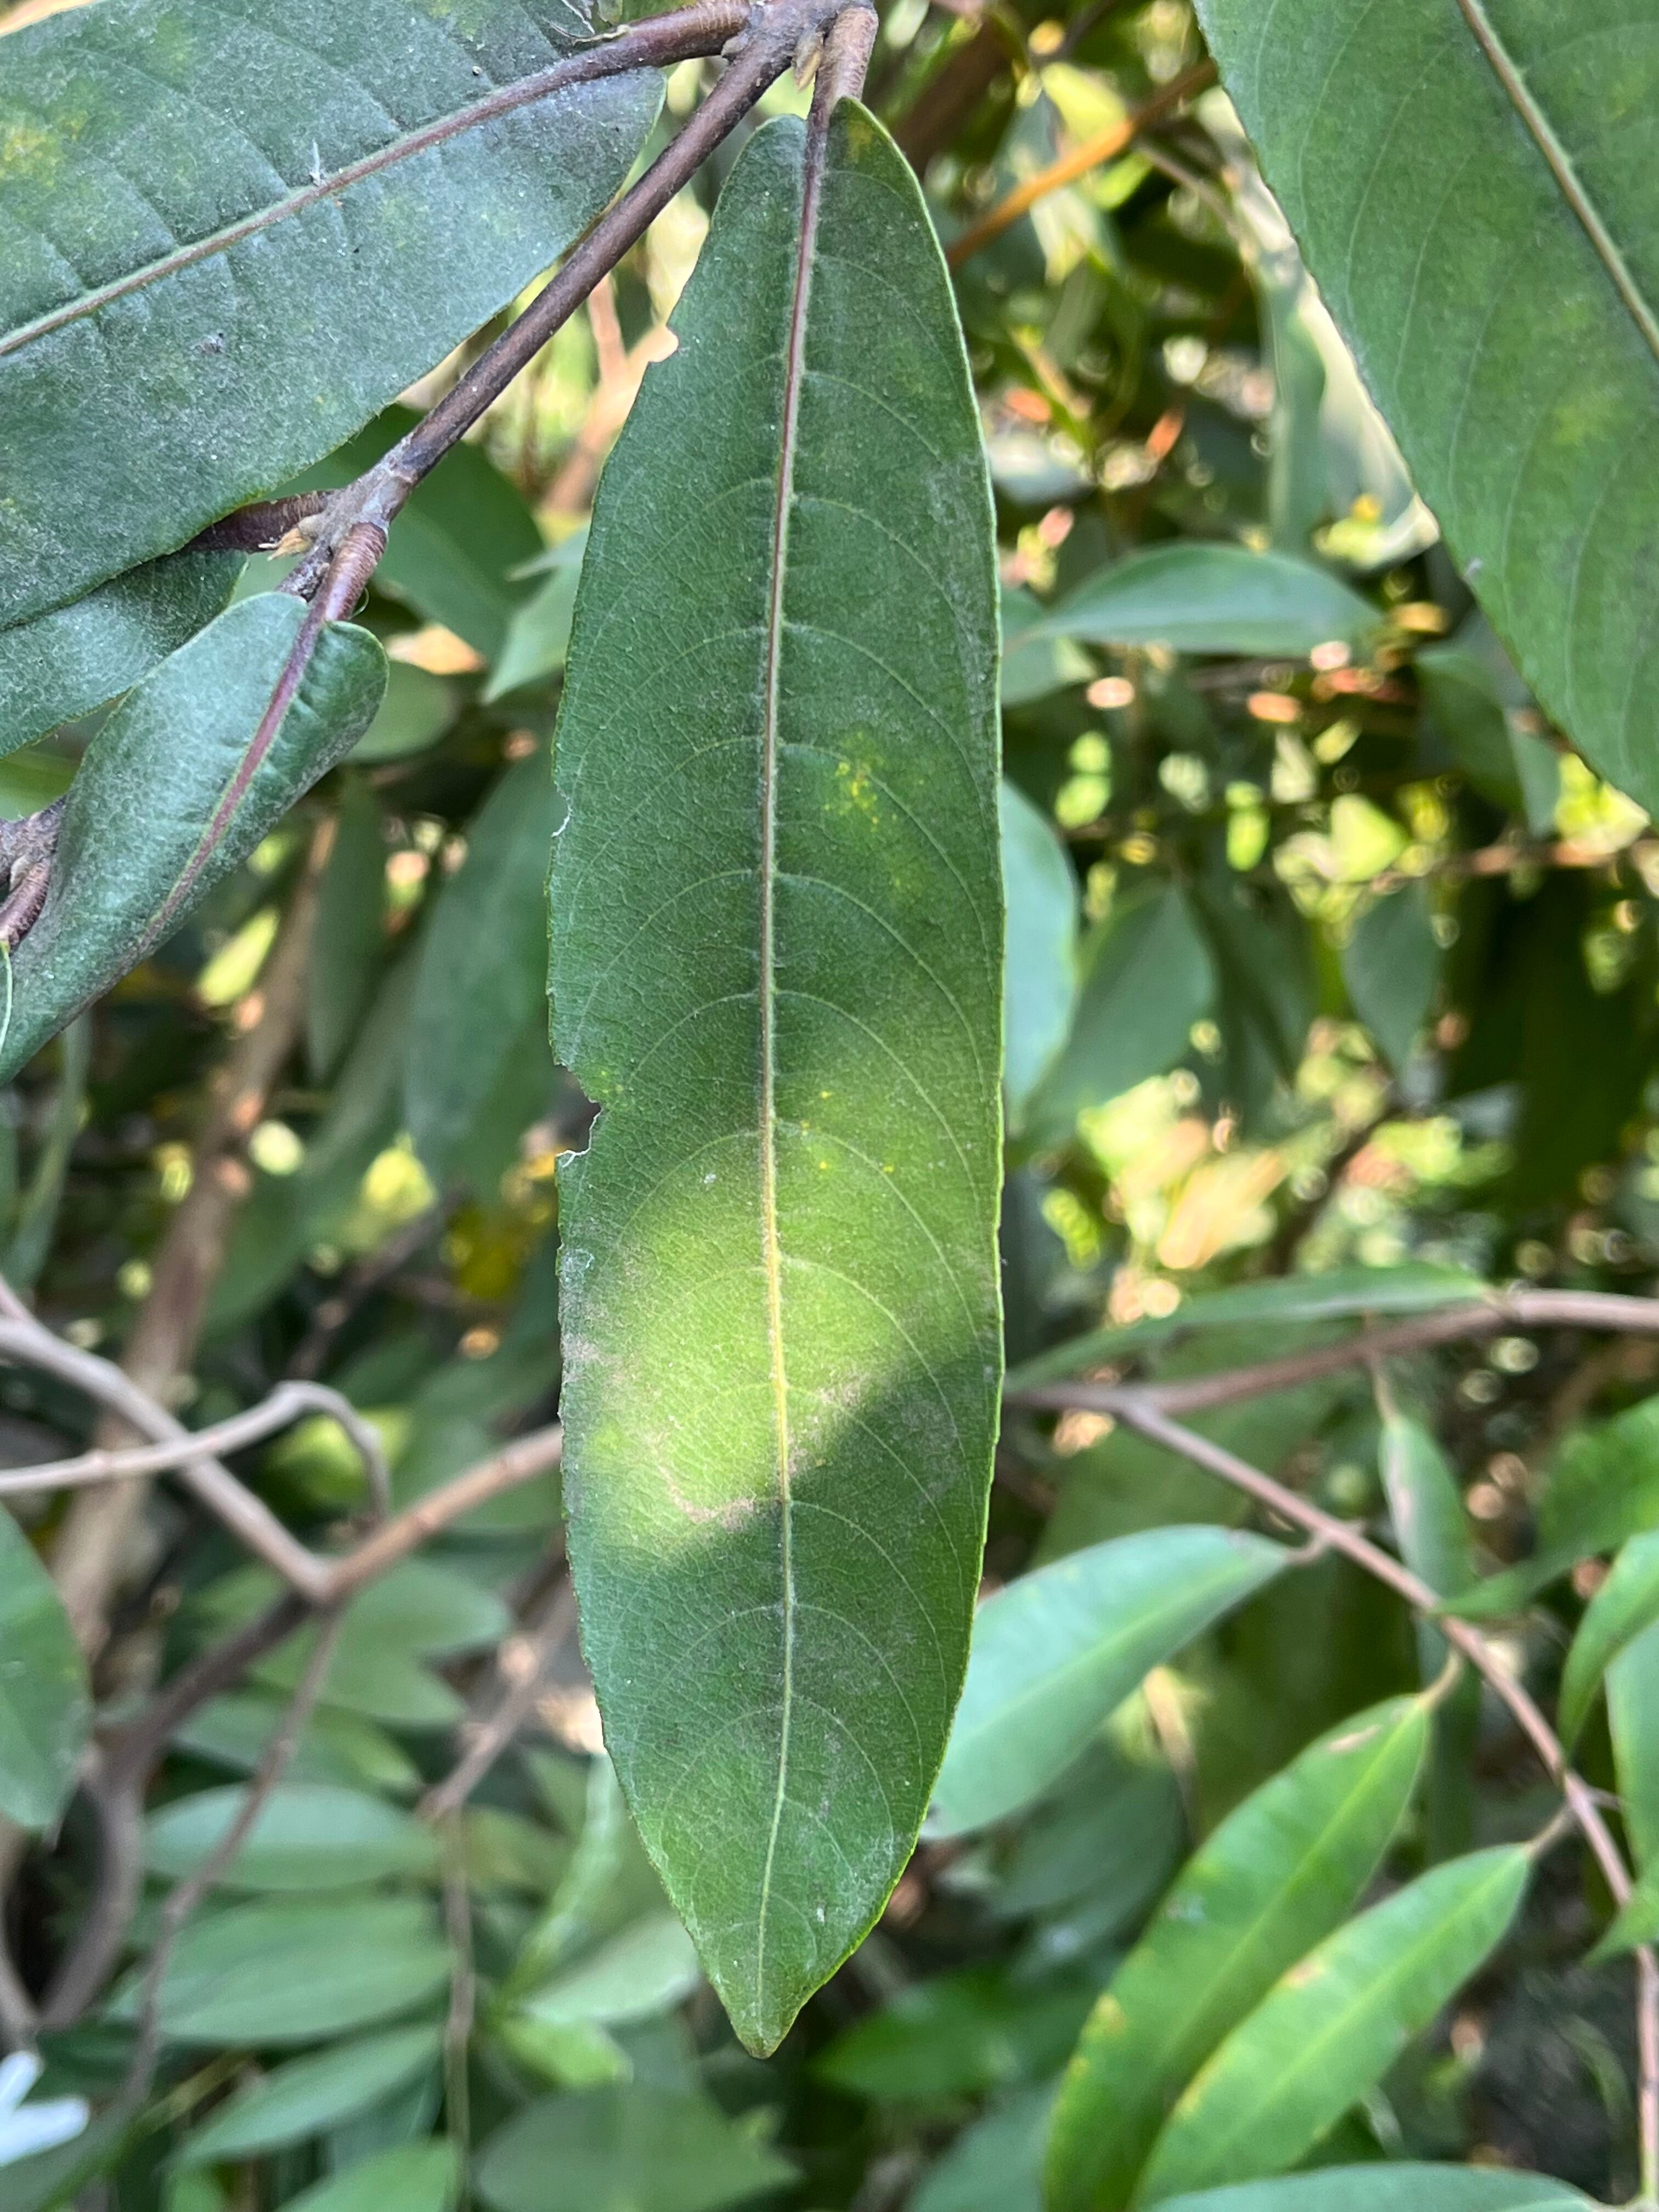
Plant species: terminalia-arjuna